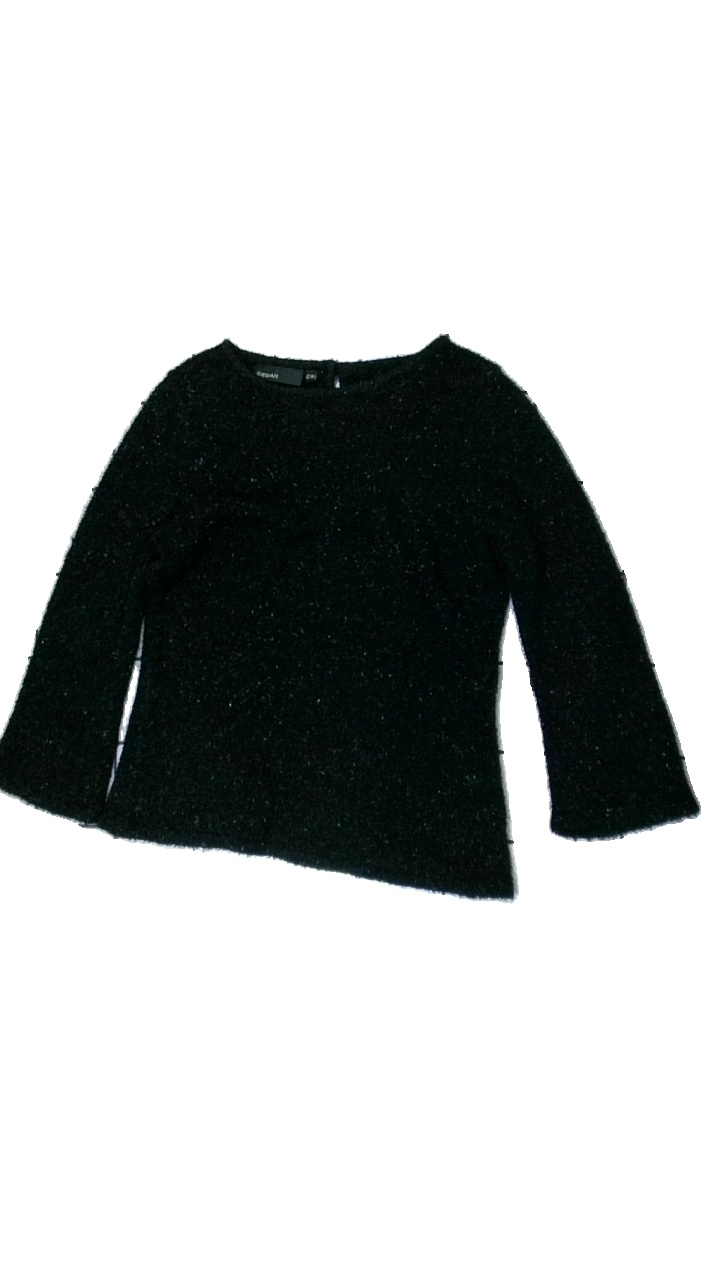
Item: Top (Ladies)
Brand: Kappahl
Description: svart långärmad fluffig tröja med glitter över hela
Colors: Black
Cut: Regular
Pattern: Glitter
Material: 100% acrylic
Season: All
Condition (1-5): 5
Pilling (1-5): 5
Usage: Reuse
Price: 50-100